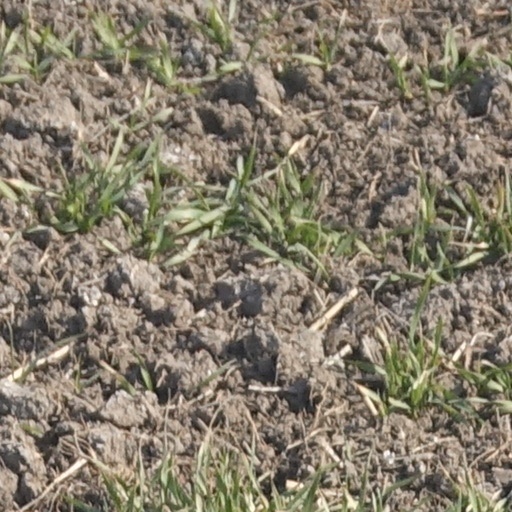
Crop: wheat